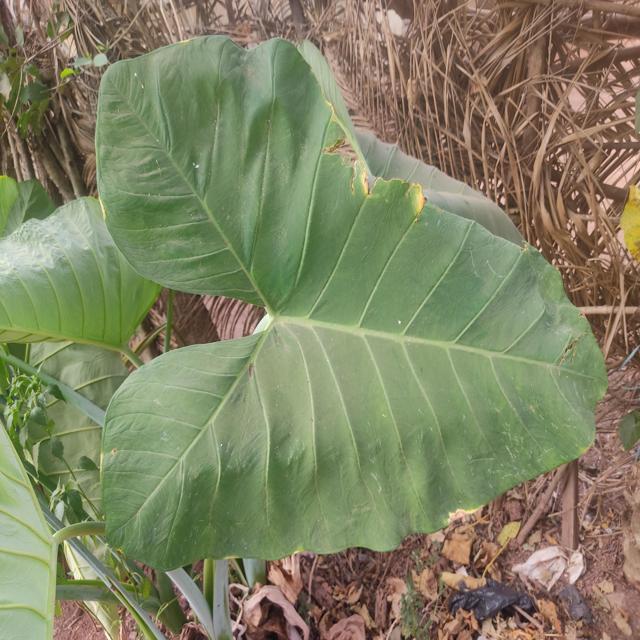
Label: Mid_Blight